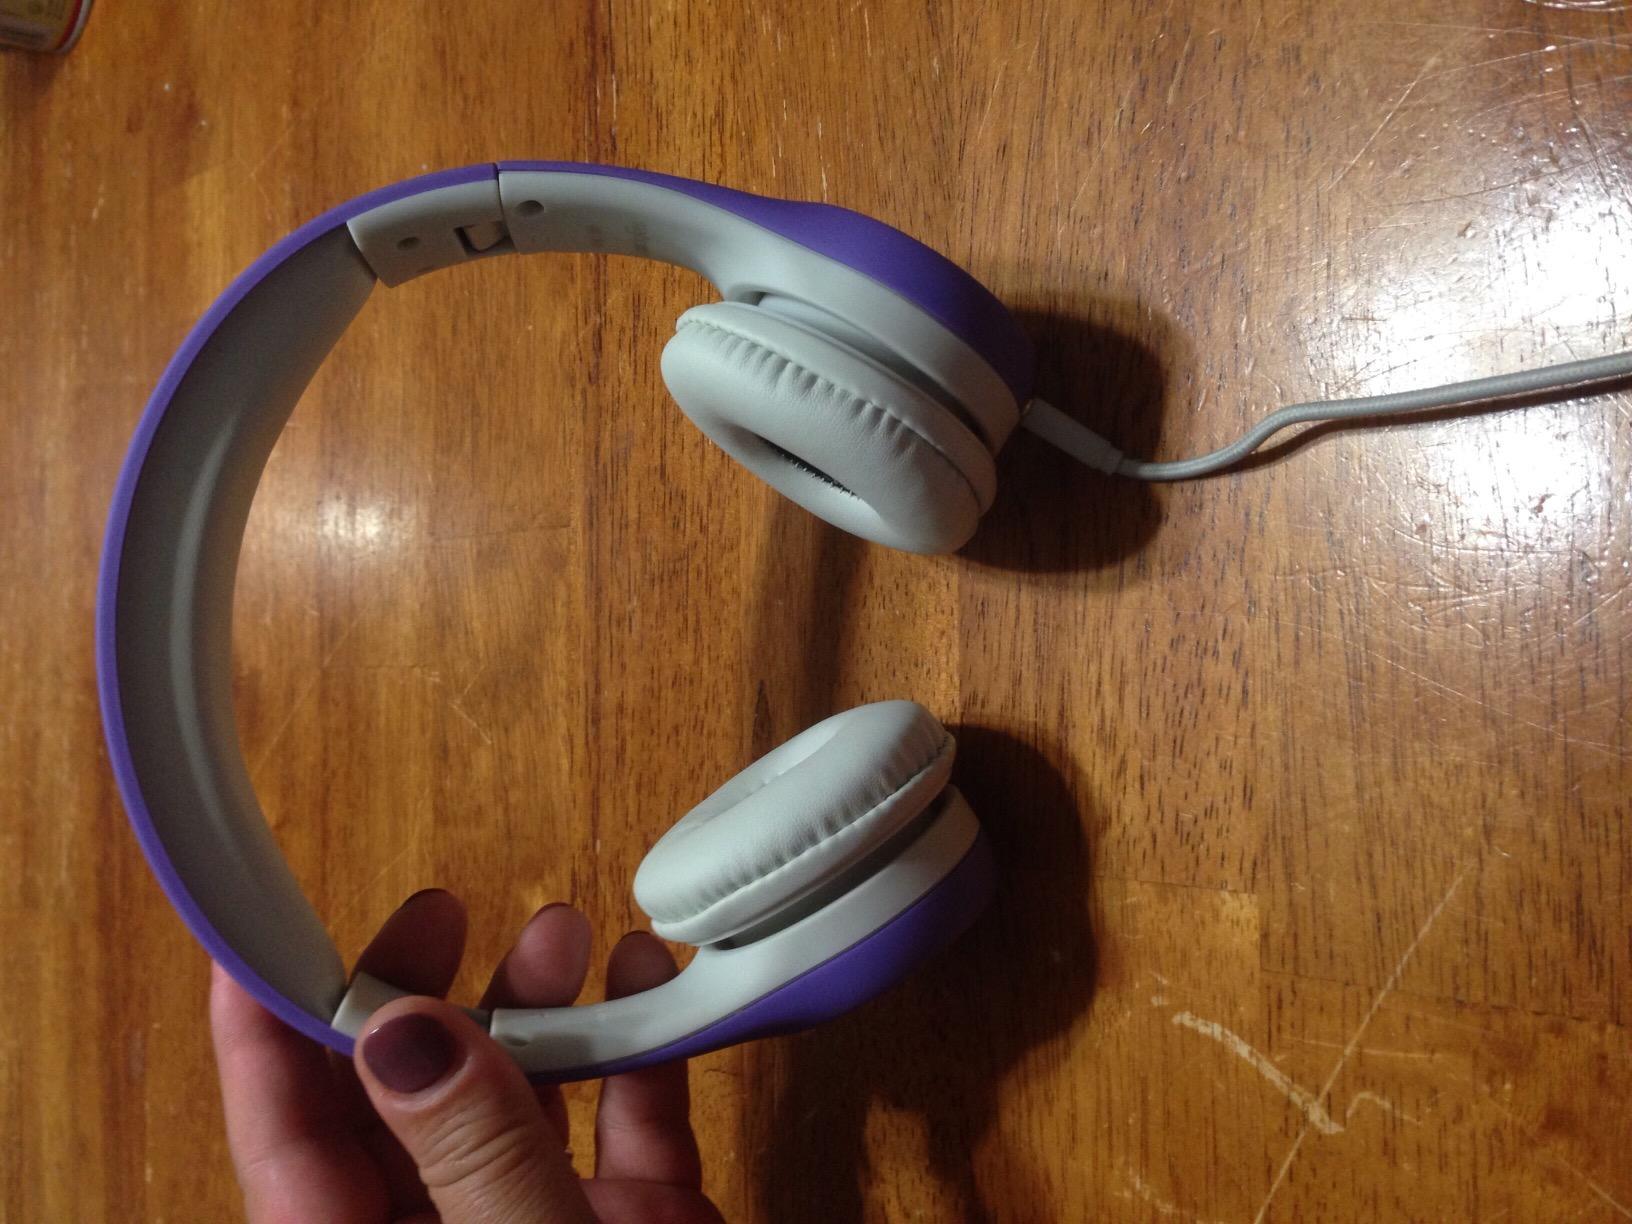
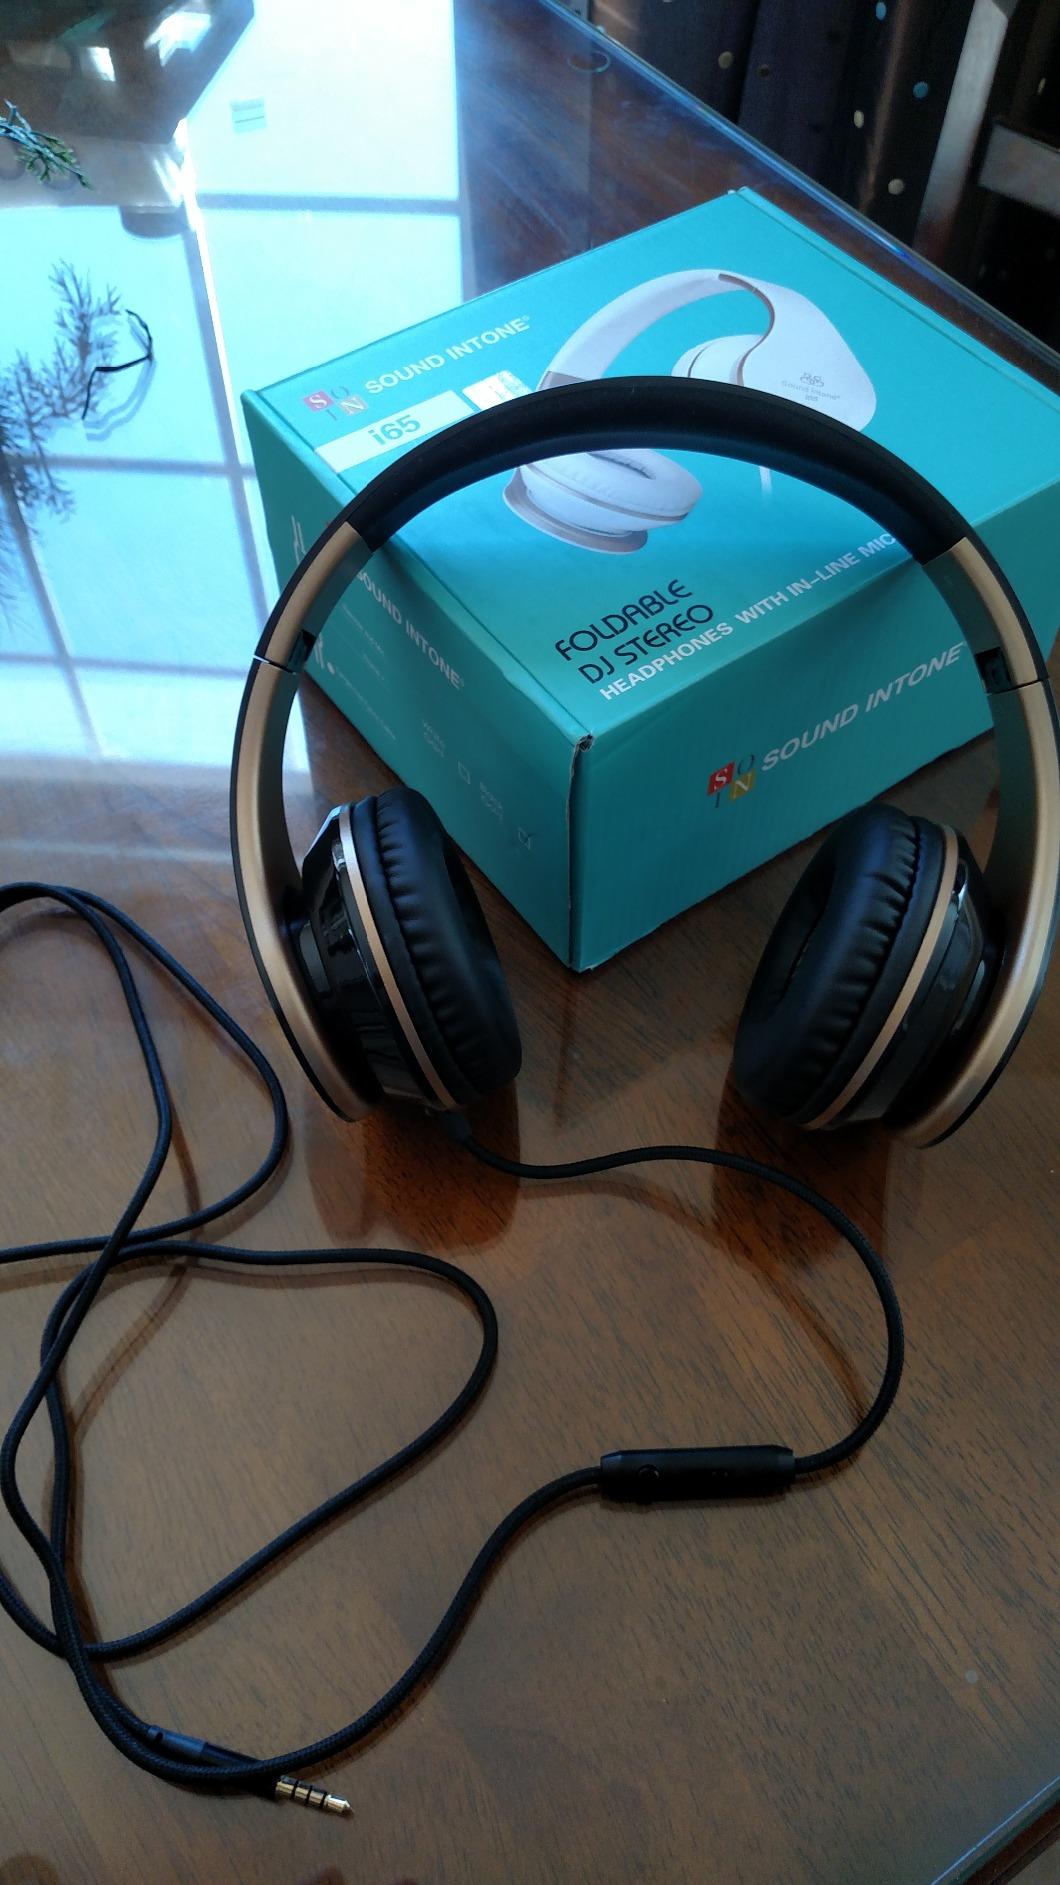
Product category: headphones
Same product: no